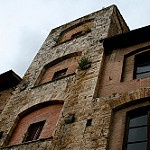
Label: buildings